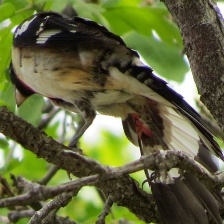
Species: ROSE BREASTED GROSBEAK
Scientific name: PHEUCTICUS LUDOVICIANUS